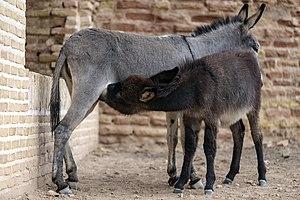
Le lait d'ânesse est le lait donné par la femelle de l'âne.